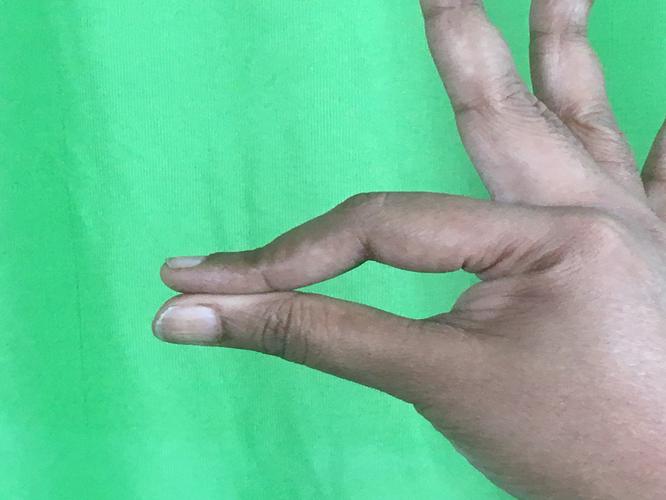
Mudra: Hamsasyam
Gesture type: single_hand